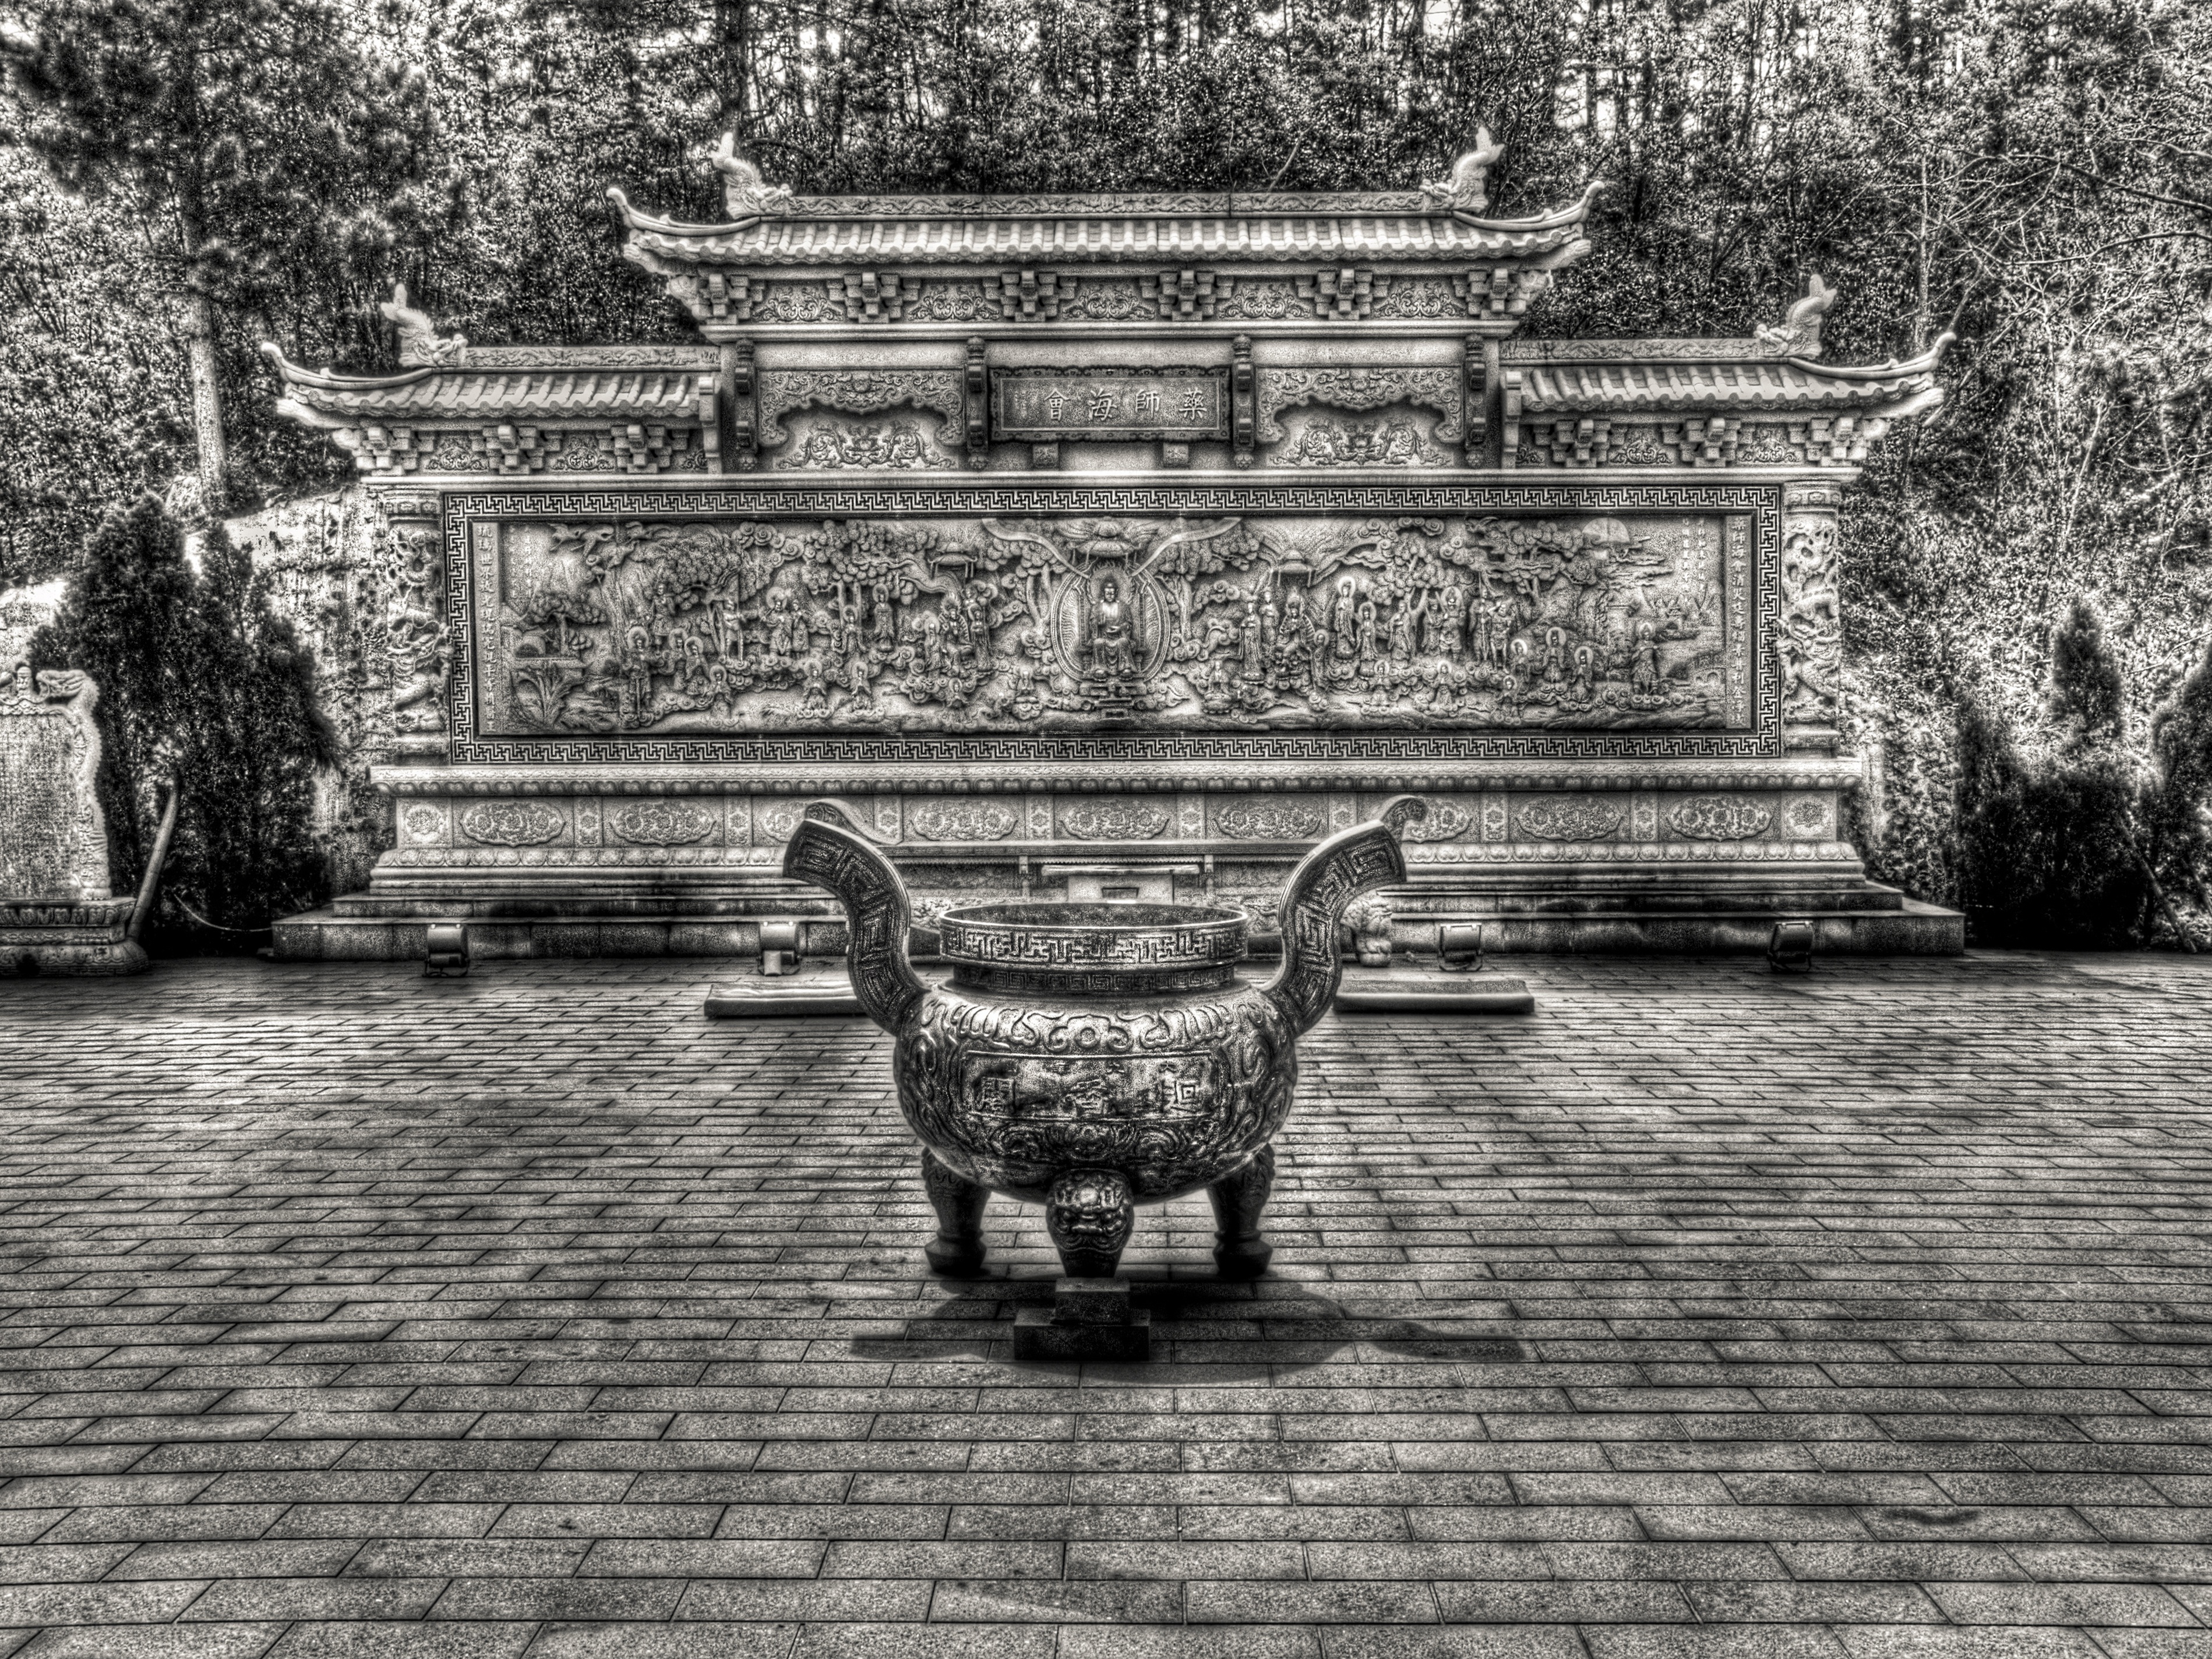
black and white, house, palace, monument, statue, buddhism, monochrome, sculpture, art, temple, history, carving, china, monochrome photography, ancient history, jiuhuashan